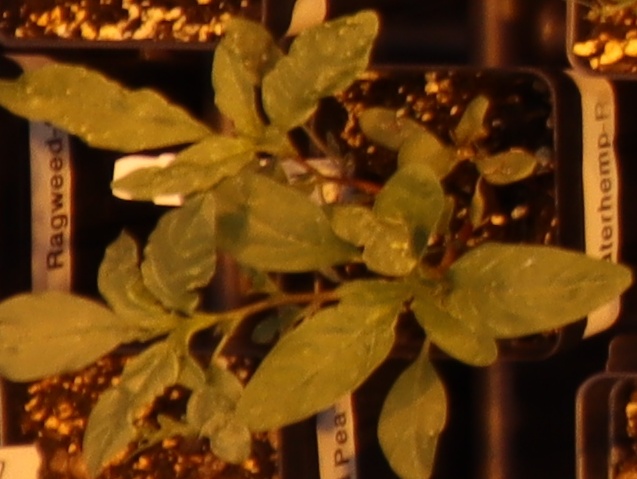
Label: Waterhemp